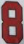
Number: 8